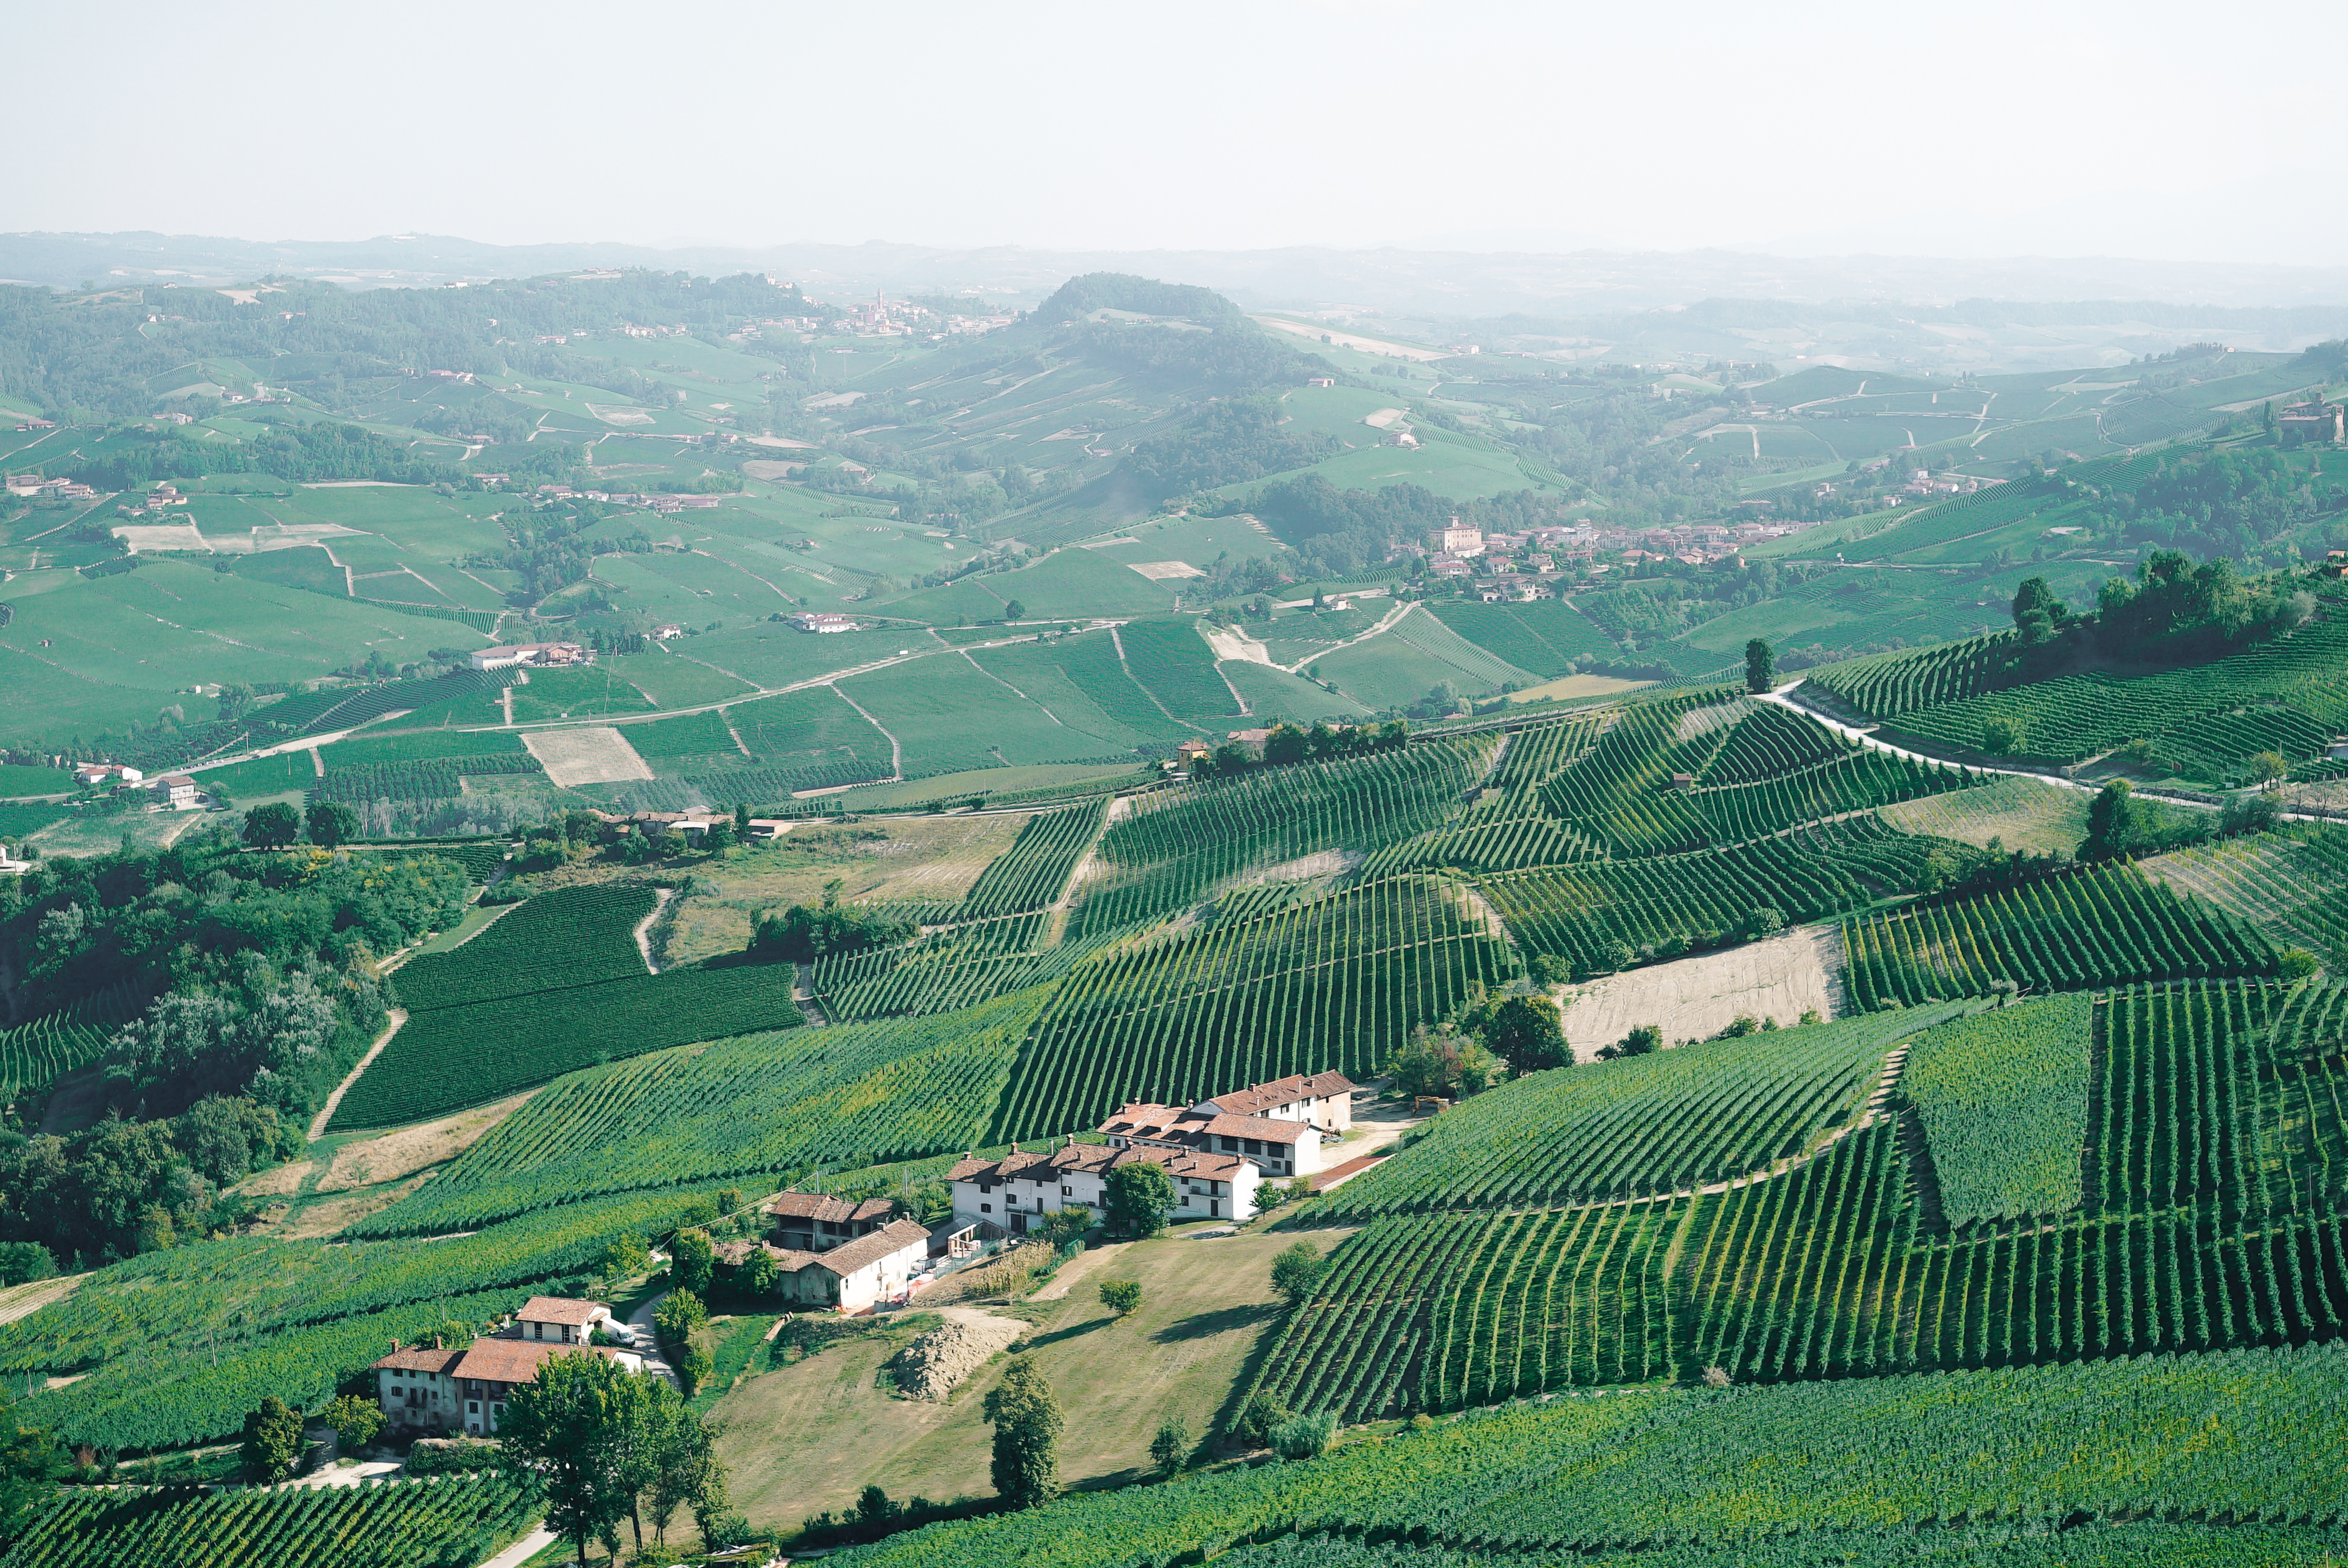
mountainous landforms, highland, hill station, bird's eye view, natural landscape, atmospheric phenomenon, aerial photography, mountain, landscape, rural area, terrace, hill, mountain range, valley, land lot, plain, grassland, photography, village, mount scenery, paddy field, fell, plateau, ridge, plantation, field, farm, city, tourism